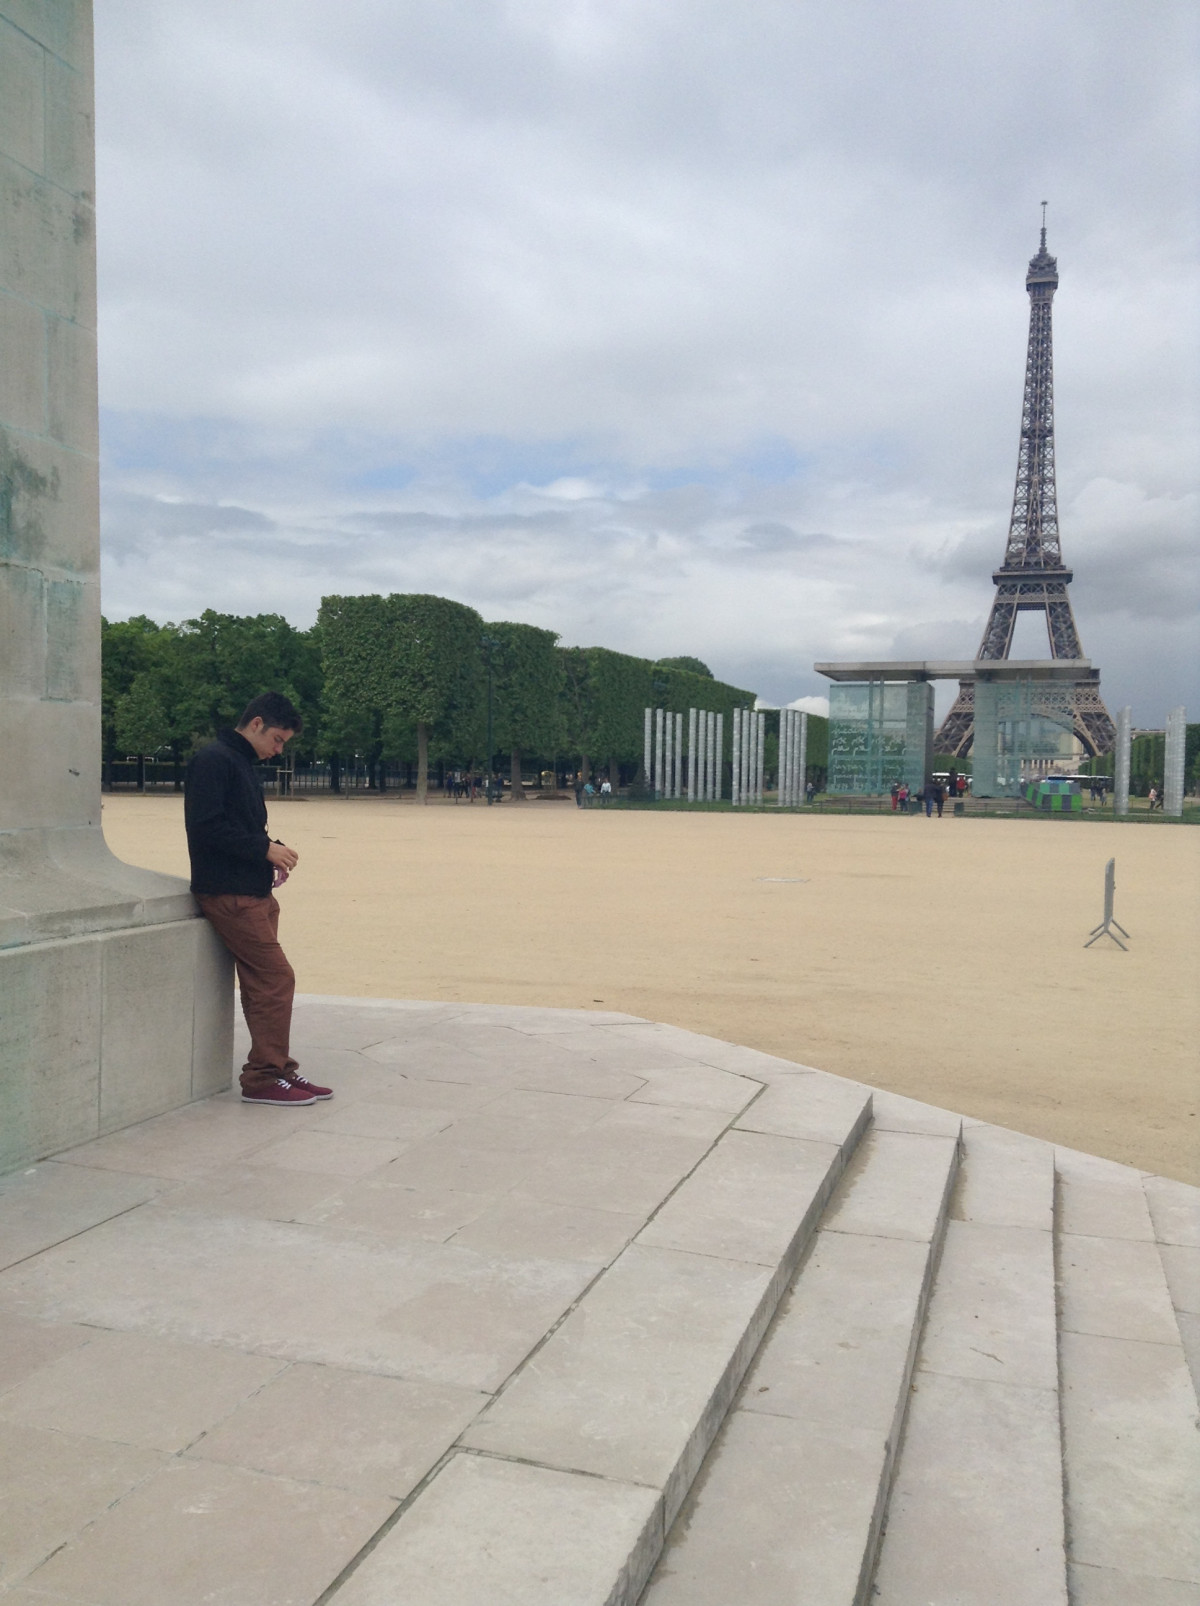
Tags: walkway, monument, vacation, travel, tower, tourism, memorial